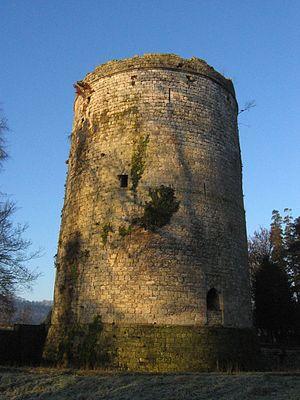
Le pays de Caux est une région naturelle de Normandie appartenant au Bassin parisien. Il s’agit d’un plateau délimité au sud par la Seine, à l’ouest et au nord par les falaises de la Côte d'Albâtre, à l’est par les hauteurs dominant les vallées de la Varenne et de l’Austreberthe. Son territoire occupe toute la partie occidentale du département de la Seine-Maritime.
L'histoire du pays de Caux a été marquée par le peuple des Calètes dans l'Antiquité et par l'installation de colons danois, norvégiens et d'autres originaires de Grande-Bretagne au Moyen Âge. Elle s'inscrit dans l'histoire de la Normandie tout en gardant une certaine originalité, liée à son ouverture maritime et ses caractéristiques géologiques.